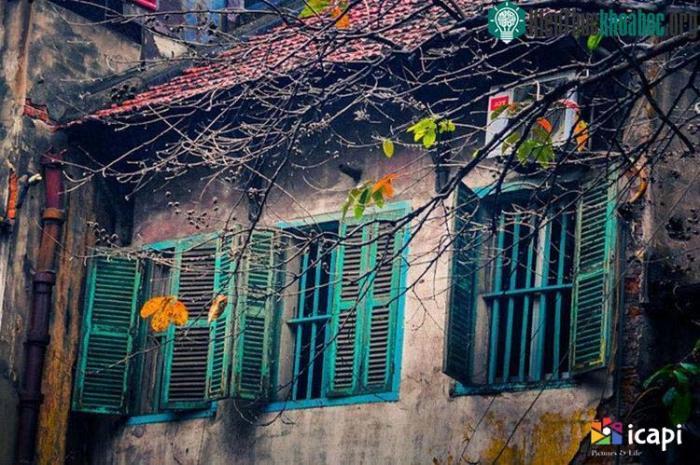
có những ô cửa sổ màu xanh xuất hiện ở trên căn nhà cũ